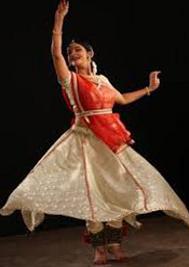
Dance form: kathak